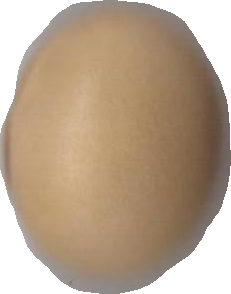
Variety: Dega